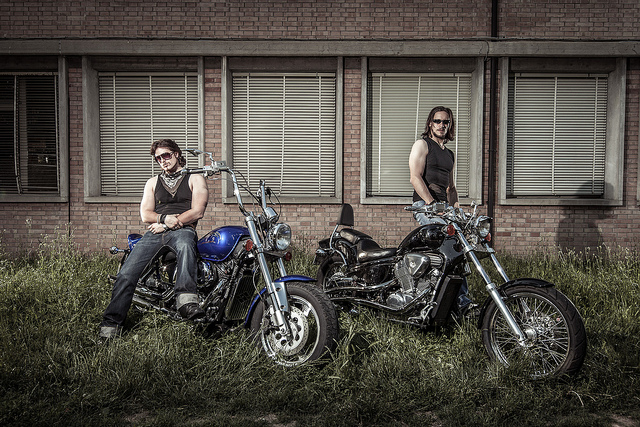
user: Given an image and a question. Answer the question in a short answer. Question: Between two vehicles in the image which one has a higher retail price? Short Answer:
assistant: blue